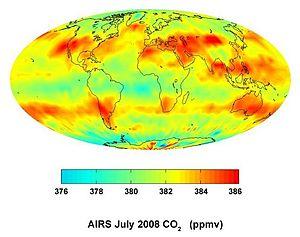
Le dioxyde de carbone, aussi appelé gaz carbonique ou anhydride carbonique, est un composé inorganique dont la formule chimique est CO₂, la molécule ayant une structure linéaire de la forme O=C=O. Il se présente, sous les conditions normales de température et de pression, comme un gaz incolore, inodore, à la saveur piquante.